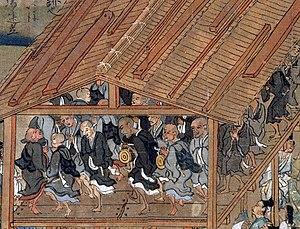
Détail du rouleau 7 des “Ippen Hijiri-e” montrant des moines priant et dansant dans un temple de Kyoto
L'époque de Kamakura est l'une des 14 subdivisions traditionnelles de l'histoire du Japon. Cette période, qui commence en 1185 et s'achève en 1333, est placée sous l'autorité politique du shogunat de Kamakura. Elles constitue la première partie du « Moyen Âge » de l'histoire japonaise, qui va jusqu'à la fin du XVIᵉ siècle.
La Biographie illustrée du moine itinérant Ippen est un ensemble d’emaki rapportant la vie d’Ippen, moine bouddhique fondateur de l’école amidiste Ji shū au Japon. Parmi les différents emaki portant ce titre, la version originale de 1299, nommée Ippen hijiri-e, est la plus réputée et la plus connue. Un deuxième emaki du XIVᵉ siècle nommé Yugyō shōnin engi-e, d’un style plus accessible, raconte également la biographie du moine. De nombreuses copies de ces deux emaki originaux ont été réalisées par la suite, l’ensemble étant donc souvent regroupé sous le terme d’Ippen shōnin eden.
Ippen ou Ippen Shōnin, de son nom de naissance Chishin, était un moine bouddhique japonais de l’époque de Kamakura, fondateur de l’école amidiste Ji-shū.